Granot Central Cooperative

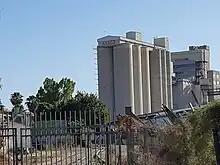
Ambar Feed Mill

The chairman is Amit Ben Itzhak, who has held the position since 2014. Granot oversees 20 factories and companies owned by 43 kibbutzim in Israel's coastal and central region. It operates in a wide range of economic sectors: finances, holdings, purchasing, agriculture (avocado, citrus fruits, cowsheds, poultry), industry (feed mills, food, slaughter houses, seed technologies development, refrigerated storage), infrastructures, energy, information technologies, real estate, labor recruitment, transportation, on-job professional training and more.